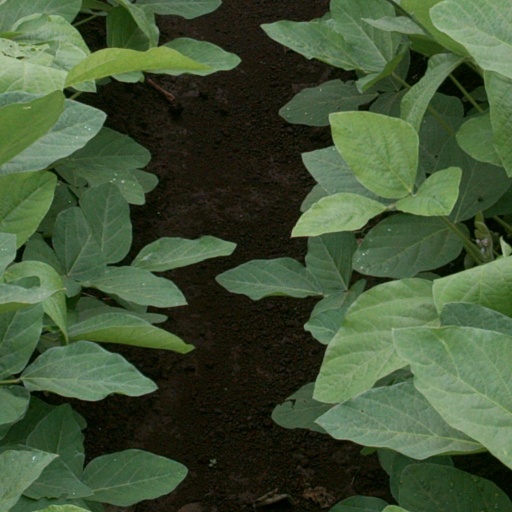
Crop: soybean